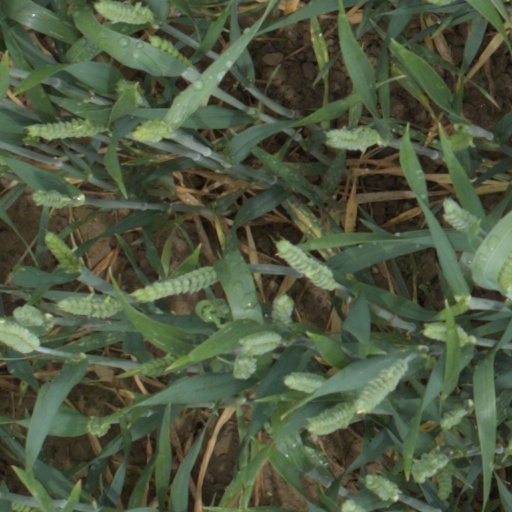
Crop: wheat